Olive warbler

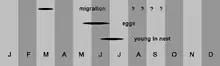
Annual cycle

The olive warbler is distributed from the southwestern United States to Nicaragua, making it the only bird family endemic to North America. In the northern part of its range it has a continuous distribution from Yavapai County, Arizona and the southwestern tip of New Mexico along central Mexico to southern Mexico. It has a disjunct distribution across the rest of its range, with populations in Tamaulipas, Coahuila and Sonora and Chihuahua in Mexico, and further south in southwest Guatemala and from northern El Salvador and central Honduras to northern Nicaragua.